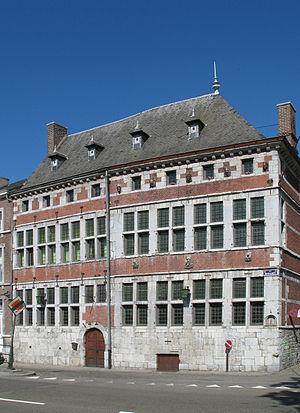
Huy (Belgique): l'Hôtel de la Cloche sur le Quai de la Batte
La Renaissance mosane est un style d'architecture régionale datant du XVIIᵉ et XVIIIᵉ siècles. Le style est directement lié à l'architecture de la Renaissance et ne doit pas être confondu avec l'art mosan, qui lui s'applique à l'art roman et à l'architecture romane pendant le Moyen Âge dans la région de la Meuse.
L'ancien Hôtel de la Cloche se situe à Huy, en Belgique, en bordure de la rive gauche de la Meuse, à l’intersection du quai de la Batte et de la rue sur Meuse. Cet édifice est millésimé 1606 et est classé depuis le 14 janvier 1950. Il s'agit, aujourd'hui, d'une habitation privée.